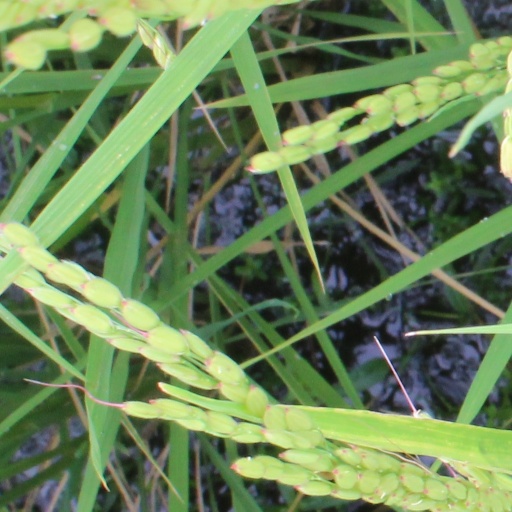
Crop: rice